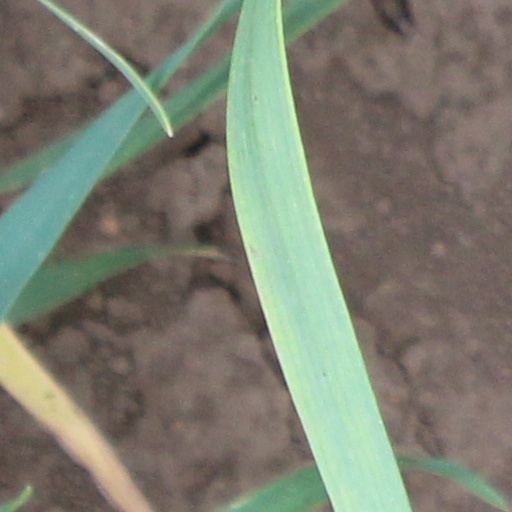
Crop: wheat